Colonization of the Moon

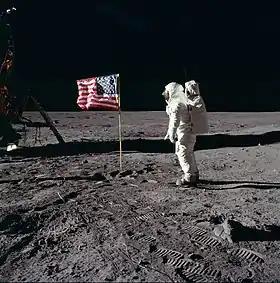
In the early Space Age the USSR and the US engaged in dropping pennants and raising flags on the Moon, like this Lunar Flag Assembly of 1969, but agreed internationally in 1967 with the Outer Space Treaty to not lay any claims over the Moon or any other celestial bodies.

The colonization of the Moon is a process or concept employed by some proposals for robotic or human exploitation and settlement endeavours on the Moon. Often used as a synonym for its more specific element of settling the Moon (the establishing and expanding of lunar habitation), lunar or space colonization as a whole has become contested for perpetuating colonialism and its exploitive logic in space.